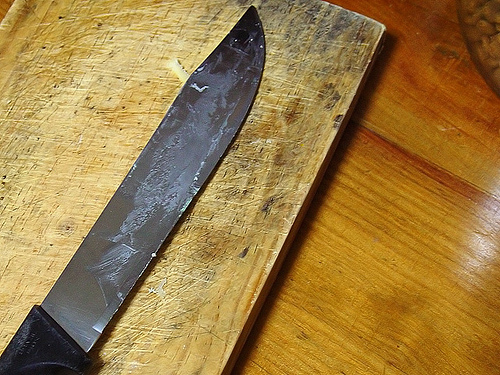
user: Given an image and a question. Answer the question in a short answer. Question: What type of instrument is this? Short Answer:
assistant: knife